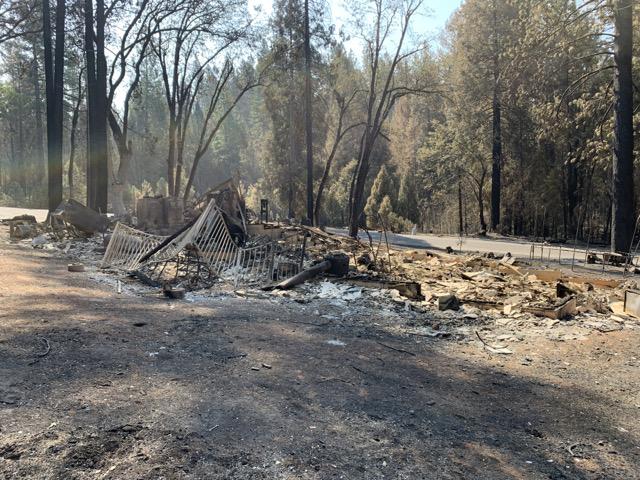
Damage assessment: destroyed